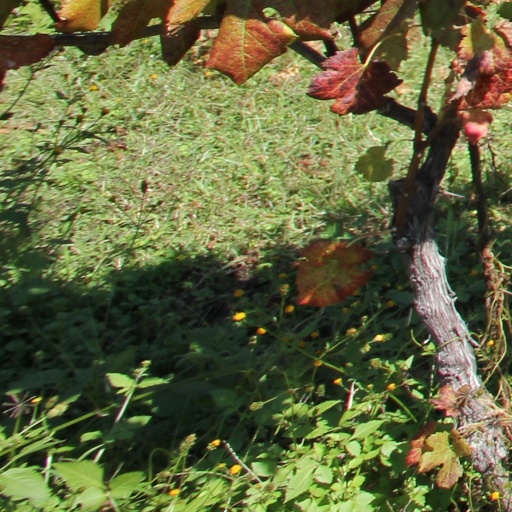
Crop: grape